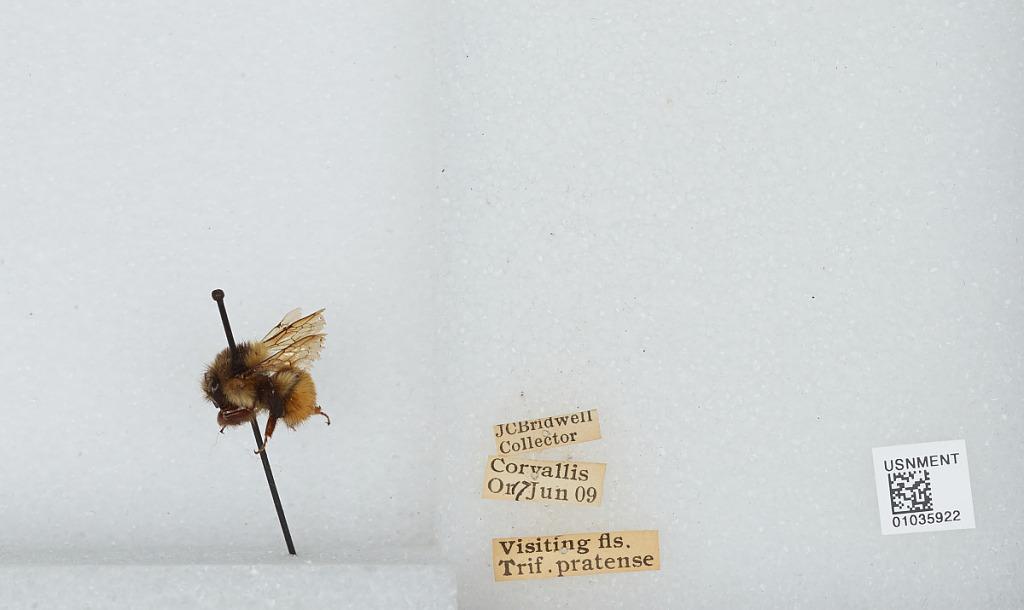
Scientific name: Bombus (Pyrobombus) melanopygus Nylander
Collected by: J. Bridwell
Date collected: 1909-6-17
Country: United States
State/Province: Oregon
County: Benton
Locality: [not stated]
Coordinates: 44.4903, -123.433